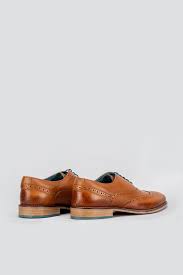
Label: Brogue